Ljubljana Castle

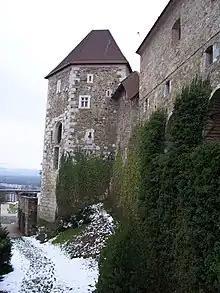
Facade of Ljubljana Castle

Extensive renovations commenced in 1970 and are being executed according to the plans by the Ambient - Architecture Firm (architects: Edo Ravnikar jr., Miha Kerin, Majda Kregar). In the 1990s, the castle began to be used as a place for weddings and cultural events. In 1974, a monument by the sculptor Stojan Batič dedicated to the Slovene peasant revolts (especially to the Slovene peasant revolt of 1515 and the Croatian and Slovenian peasant revolt of 1573) was erected in the vicinity of the castle. The Ljubljana Castle funicular, a funicular railway to the top of Castle Hill, was built in 2006 and began service on 28 December 2006.